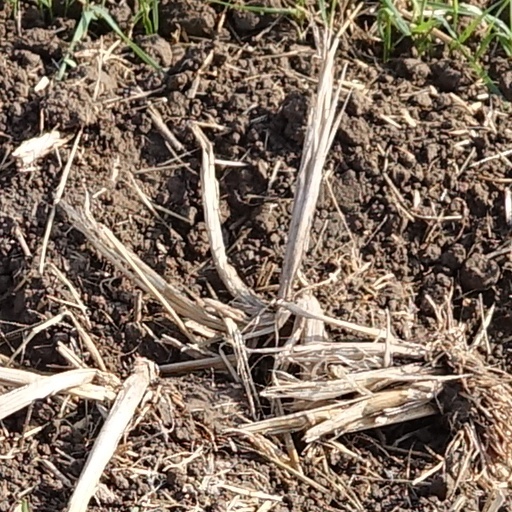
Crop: wheat